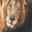
Label: lion